Bell P-39 Airacobra

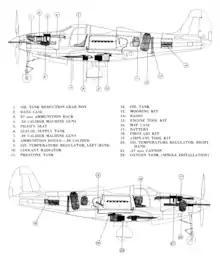
Bell P-39K-L internal layout from "Pilot's Flight Operating Instructions P-39K-1 and P-39L-1 (T.O. No. 01-110FG-1)"

The P-39 was an all-metal, low-wing, single-engine fighter with a tricycle undercarriage and an Allison V-1710 liquid-cooled V-12 engine mounted in the central fuselage, directly behind the cockpit.